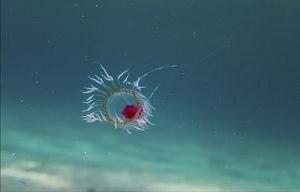
Turritopsis dohrnii, la méduse immortelle, est une espèce de petite méduse, d'environ 1 cm de diamètre, qui est biologiquement immortelle. Cet hydrozoaire se retrouve en Méditerranée et dans les eaux du Japon. C'est l’un des rares cas connus d’animaux capables de revenir complètement à une phase sexuellement immature après avoir atteint la maturité sexuelle. Les autres incluent les méduses Laodicea undulata [sv] et Aurelia sp.1. Elle doit son nom au zoologue allemand Anton Dohrn.